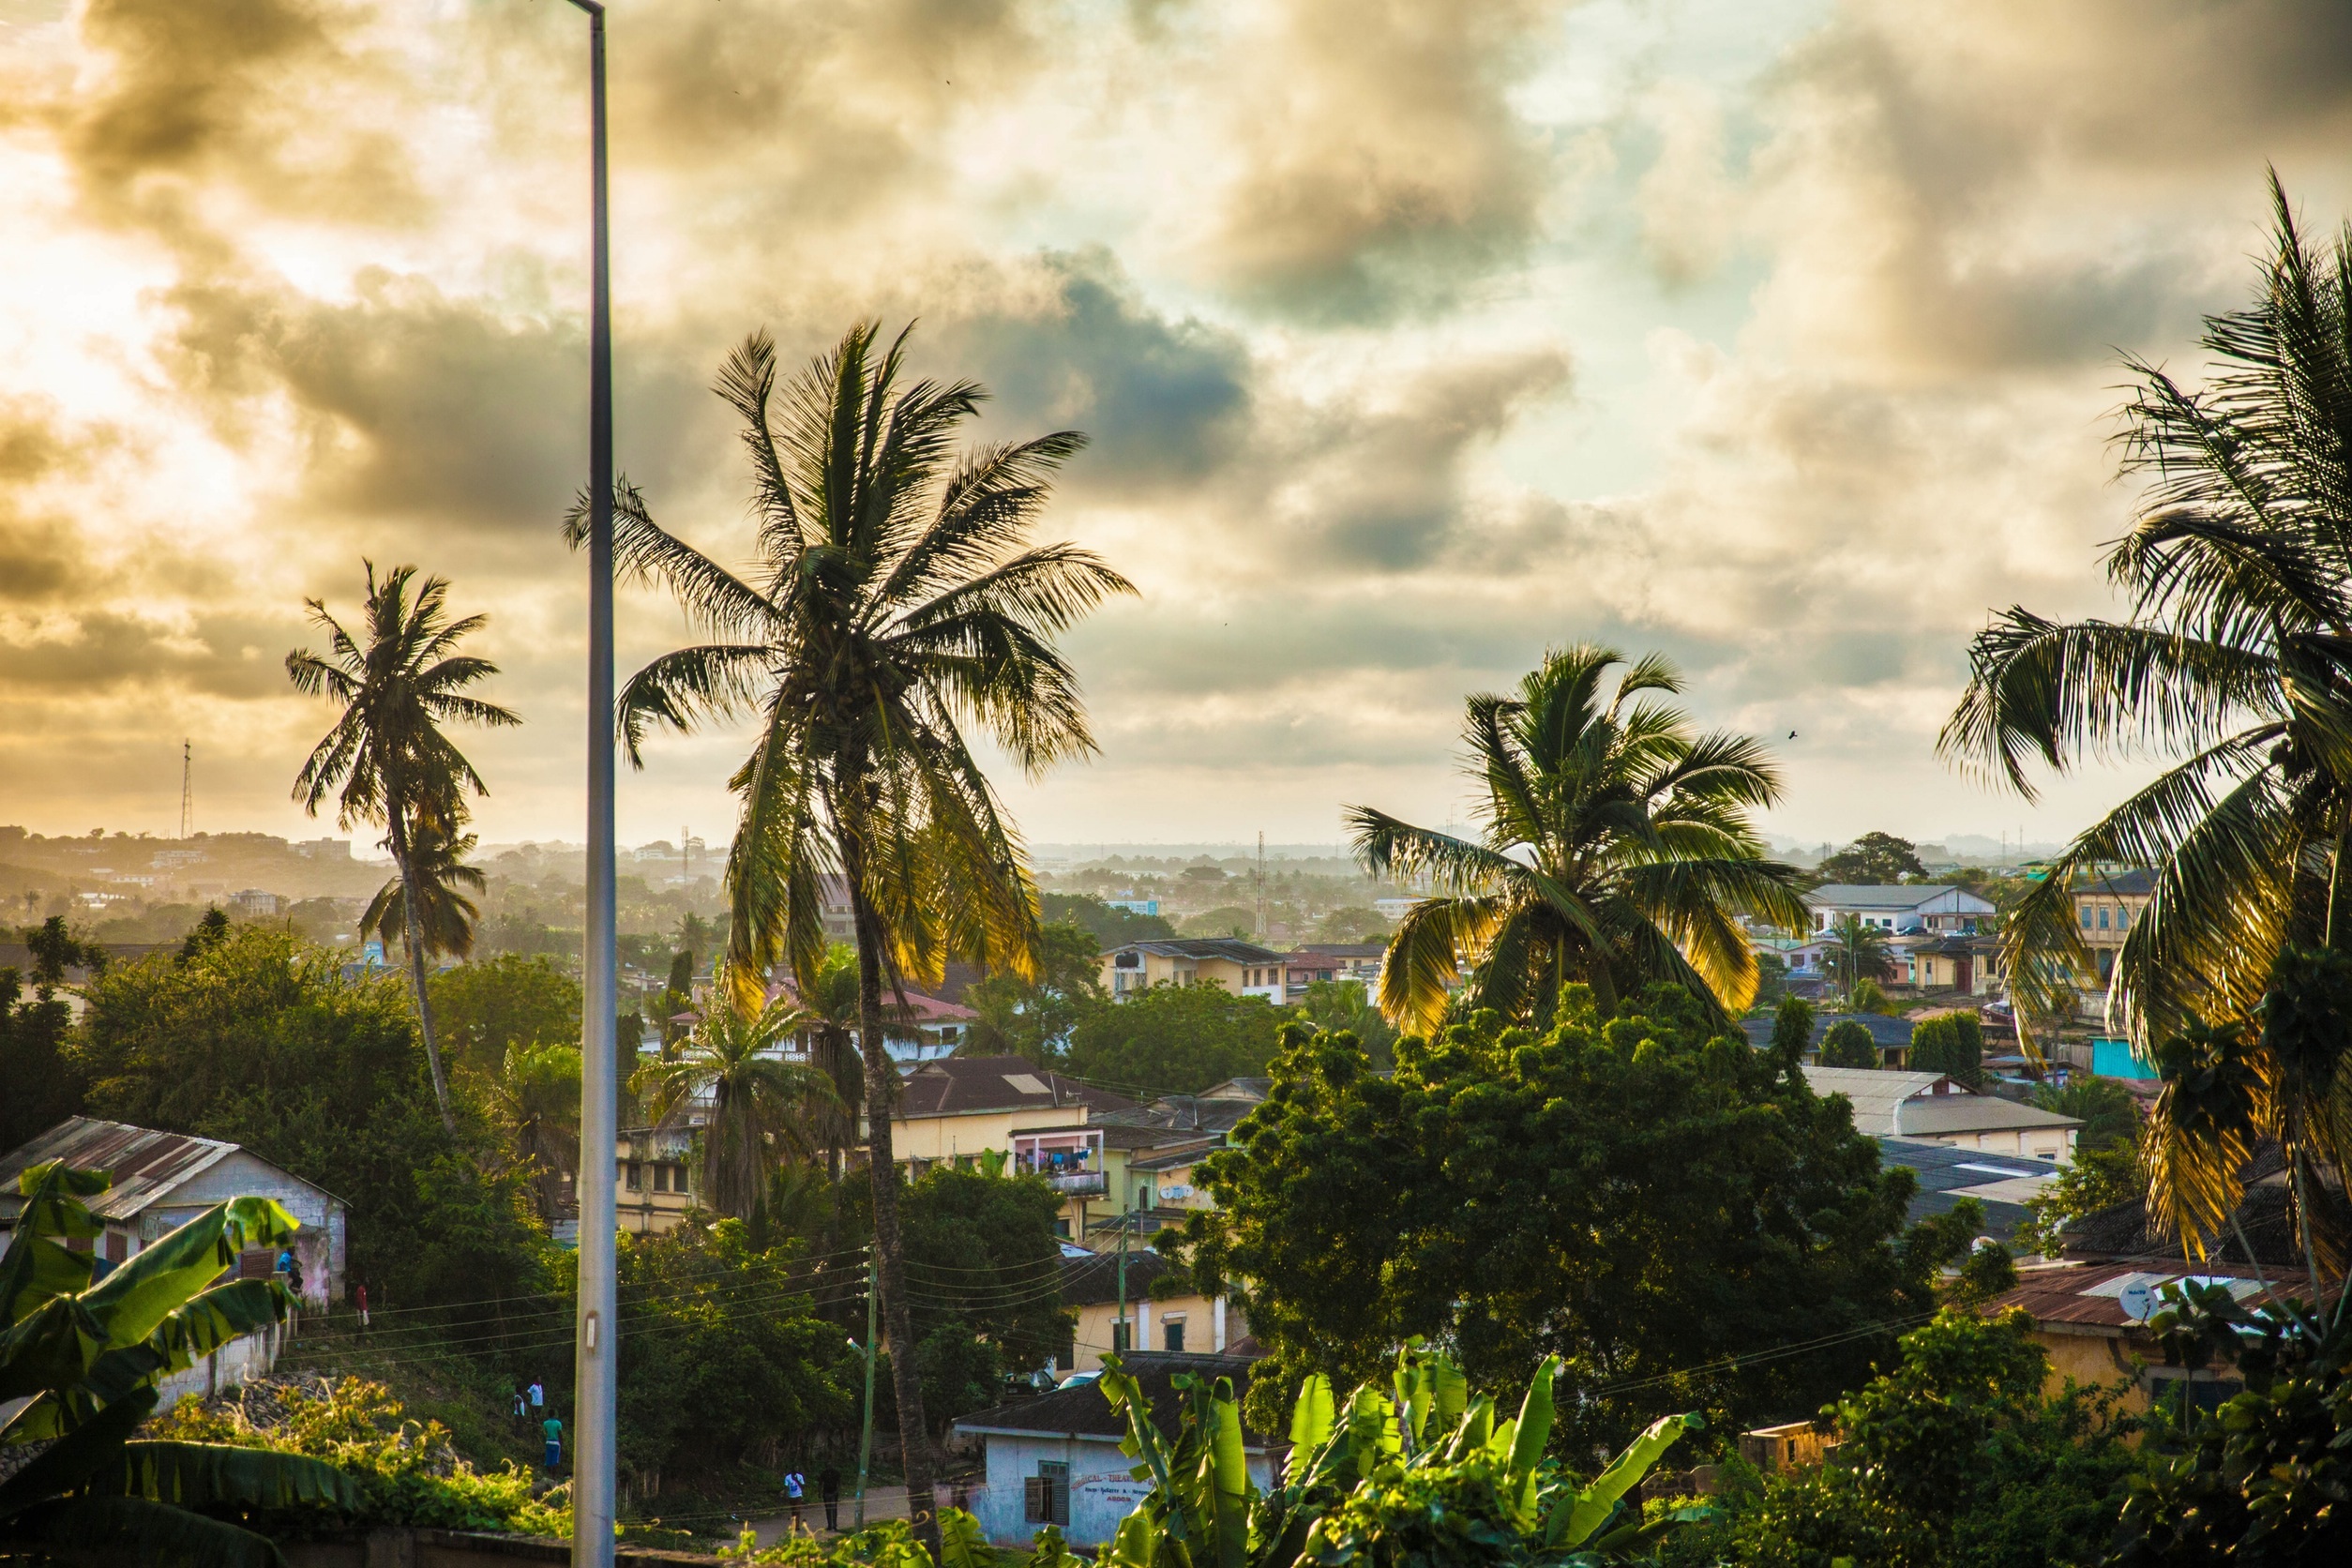
beach, tree, plant, sky, sunset, flower, town, city, cityscape, vacation, evening, tropical, clouds, resort, houses, palm trees, tropics, woody plant, arecales, palm family